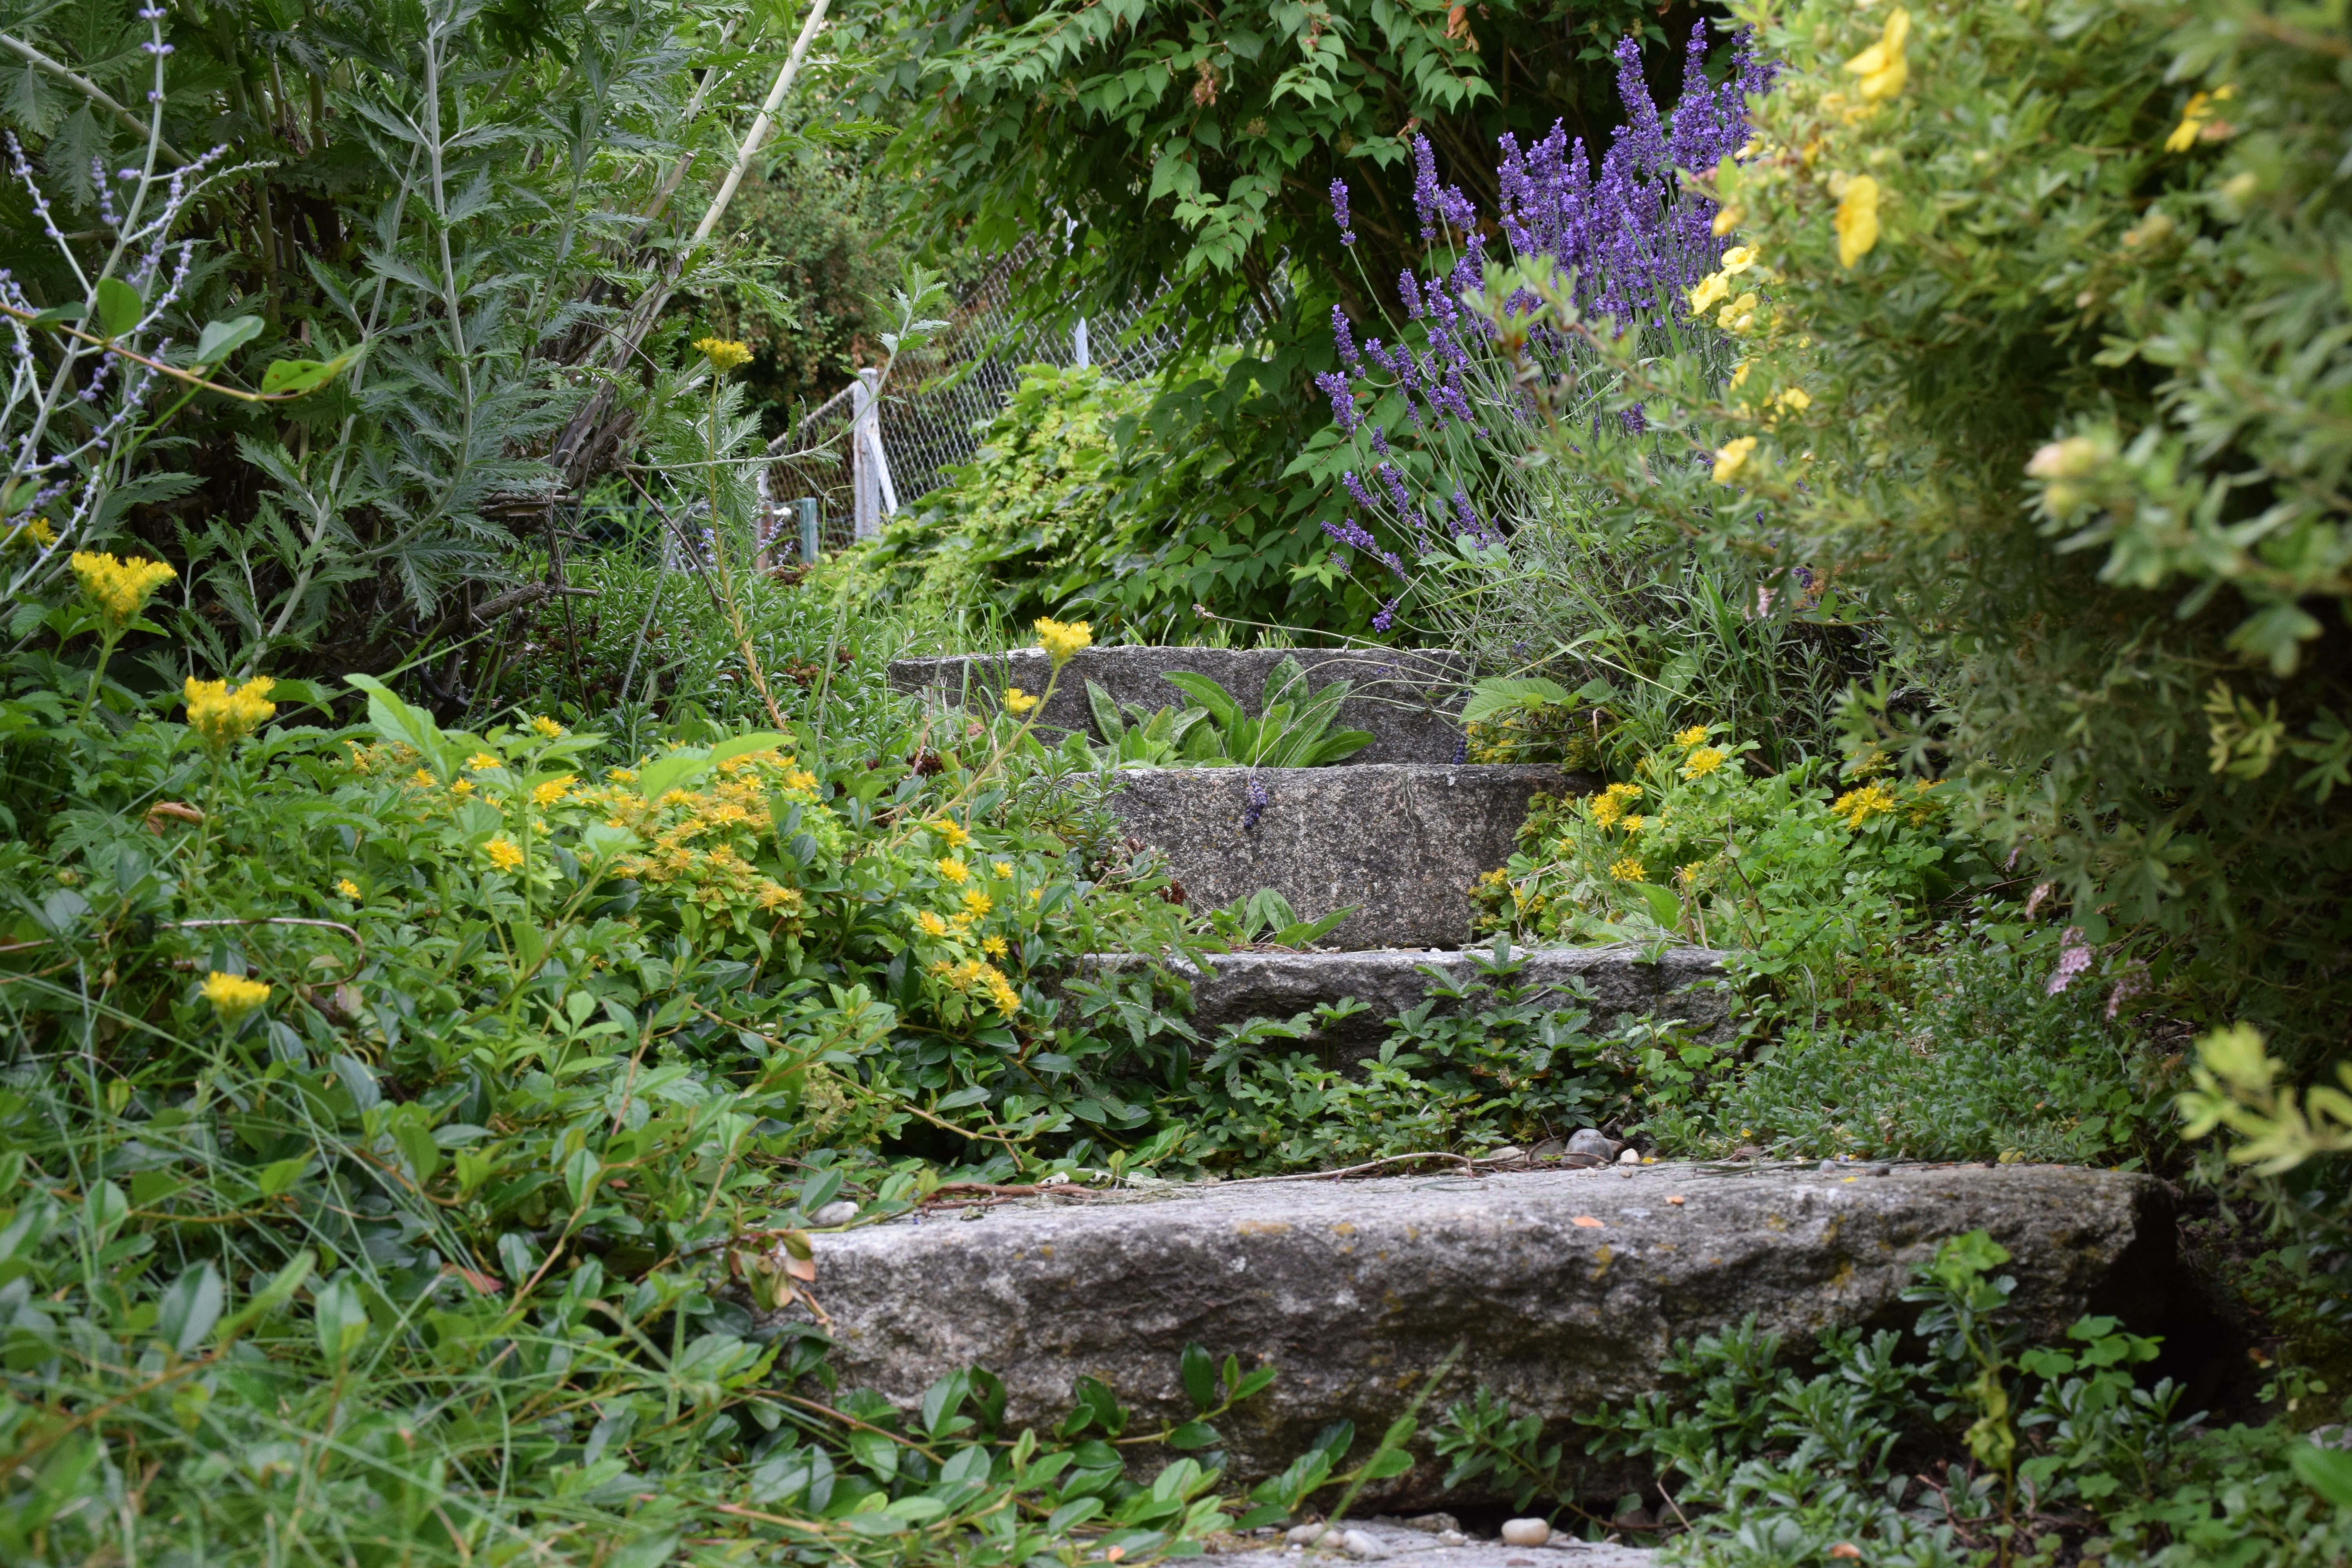
nature, plant, lawn, flower, old, pond, wild, backyard, botany, garden, lonely, flora, stairs, vegetation, shrub, botanical garden, woodland, yard, silent, away, ecosystem, haunting